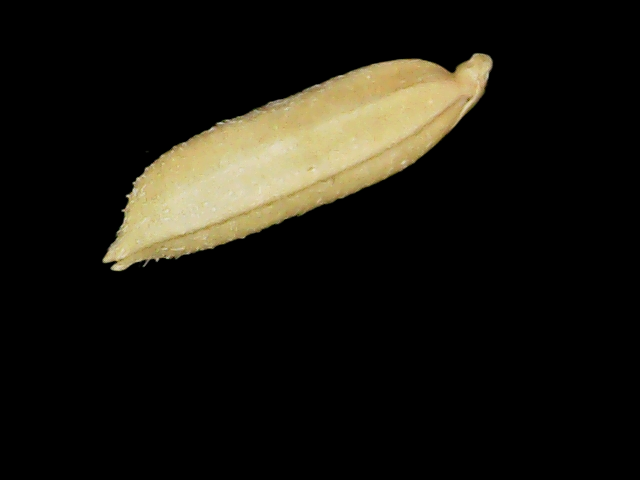
Rice variety: Binadhan19